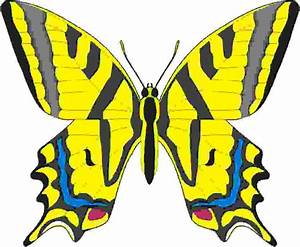
Label: farfalla